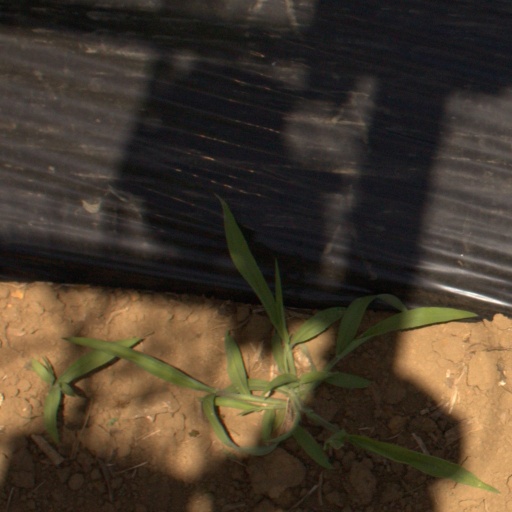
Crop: Jerusalem artichoke